Mina Jafarzadeh

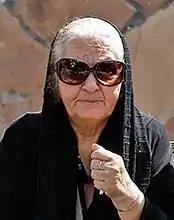

Mina Boyok Jafarzadeh (best known as Mina Jafarzadeh; born 1946 in Khoy) is an Iranian television and cinema actress. She started her acting career in 1988 and made her film debut, "Fil dar Tariki" on same year. She married Bahman Zaminpour, an Iranian director.